Queensbury lines

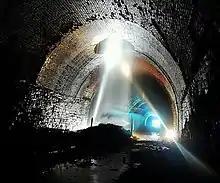
Queensbury tunnel

The first Halifax station on the Lancashire and Yorkshire Railway was opened in 1844. The main station, opened later, is approached from the north-east by a tunnel: it is located at the bottom of the town, which is hilly. From 1854 the Great Northern Railway had running powers to Halifax over the Leeds, Bradford and Halifax Junction Railway. Both the L&YR and the GNR were concerned about the difficulty of carting goods to and from the higher-lying districts, as well as congestion at the station itself. The Ovenden valley, north-west of the town, was a significant source of traffic, and a branch line there would potentially assist.